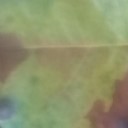
Label: Leaf_rust